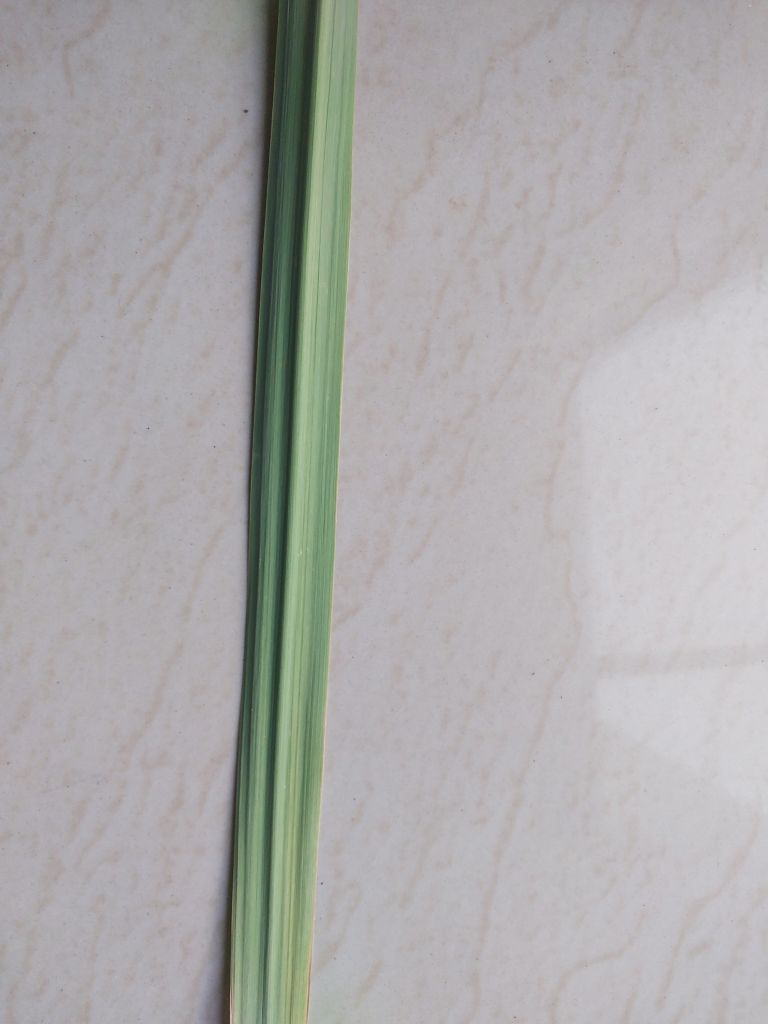
Label: Viral Disease